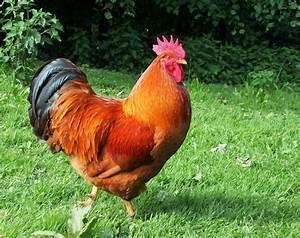
chicken